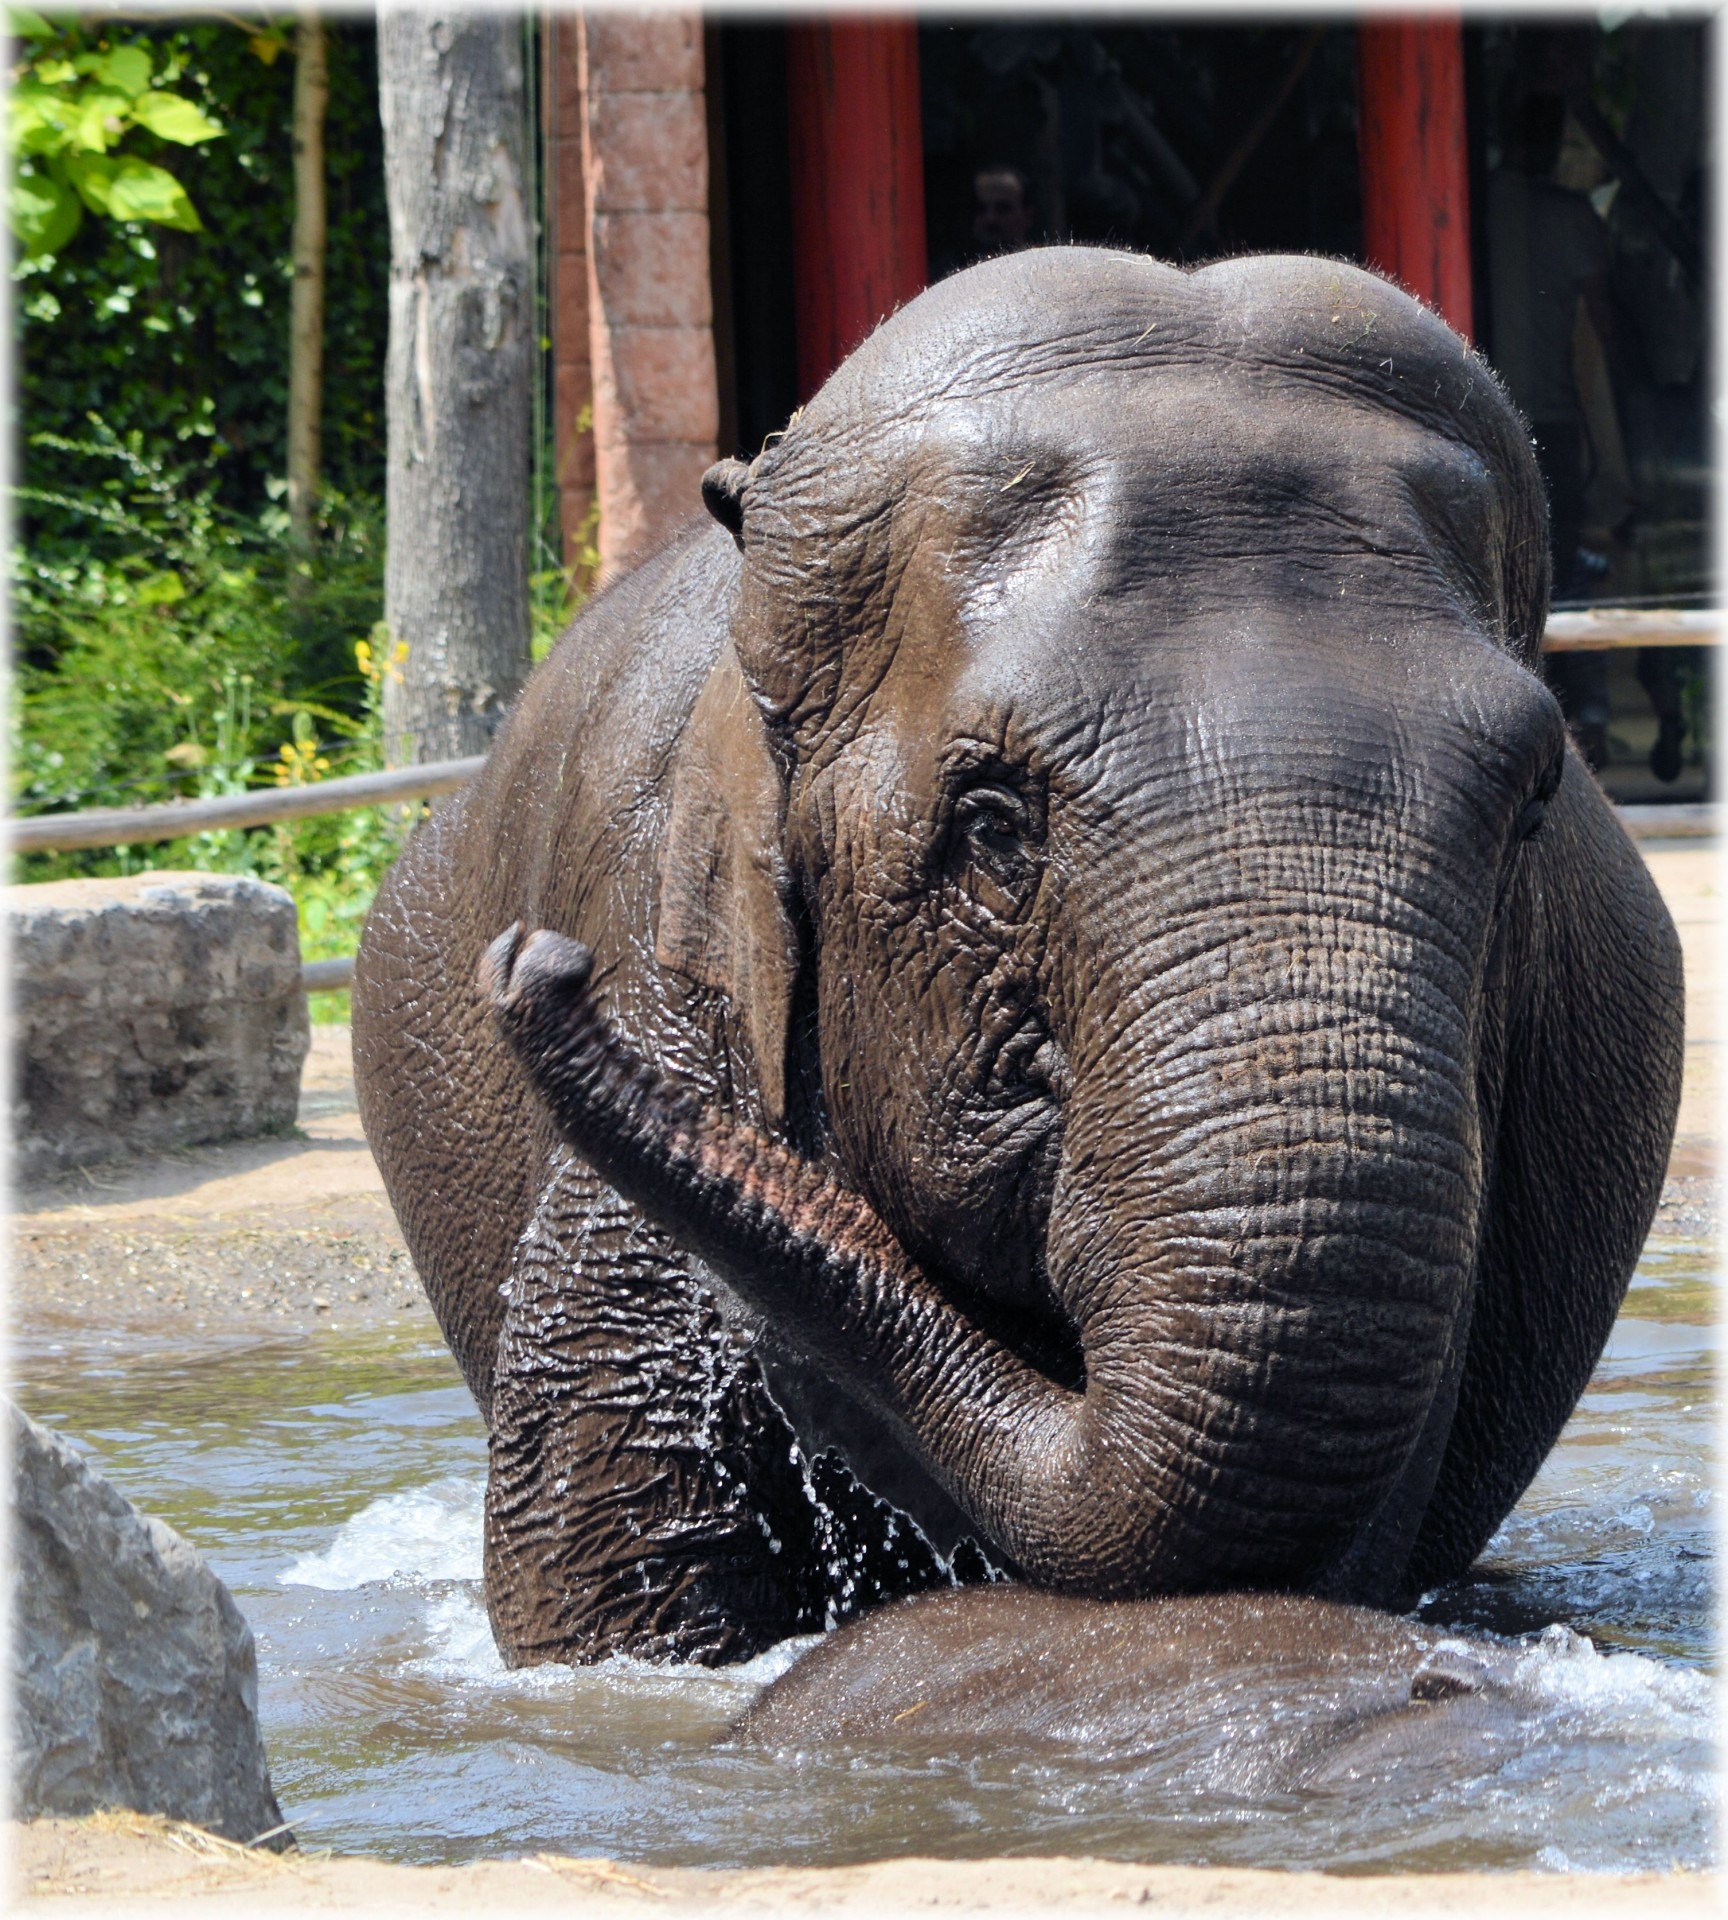
water, nature, play, animal, pool, wildlife, wild, zoo, young, mammal, baby, fauna, elephant, holland, cool, animals, bath, bathing, indian elephant, african elephant, amersfoort, elephants and mammoths